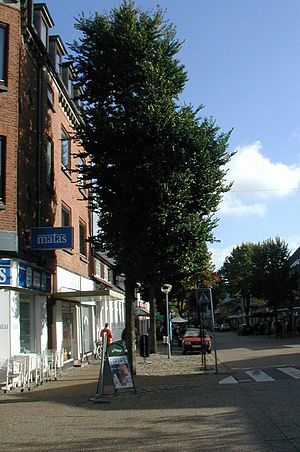
Småbladet elm
Småbladet elm som gadetræ i Hjørring.
Småbladet elm som gadetræ i Hjørring.
Småbladet elm er et op til 20 meter højt træ, der i Danmark ofte er plantet og desuden er oprindeligt vildtvoksende. Denne art er modtagelig for elmesyge. Til forskel fra skovelm er undersiden af bladene næsten hårløse, på nær hårtotter ved sidestrengenes basis. Skov-Elm har desuden blade, der er 9-16 cm lange.